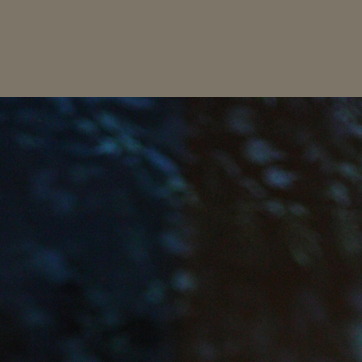
Material: glass